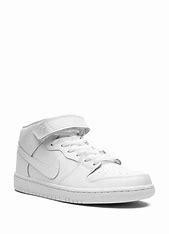
Brand: Nike
Model: Dunk Mid Pro SB